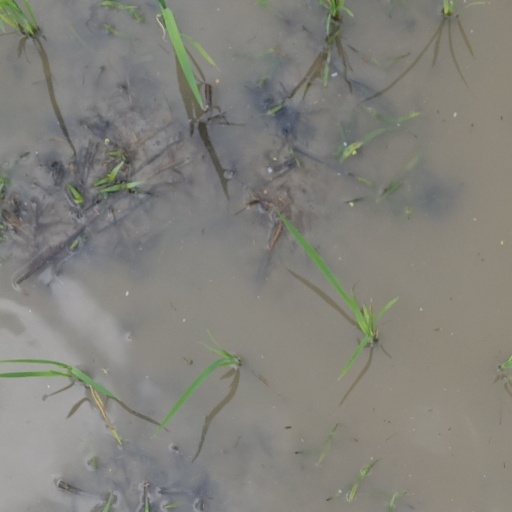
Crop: rice